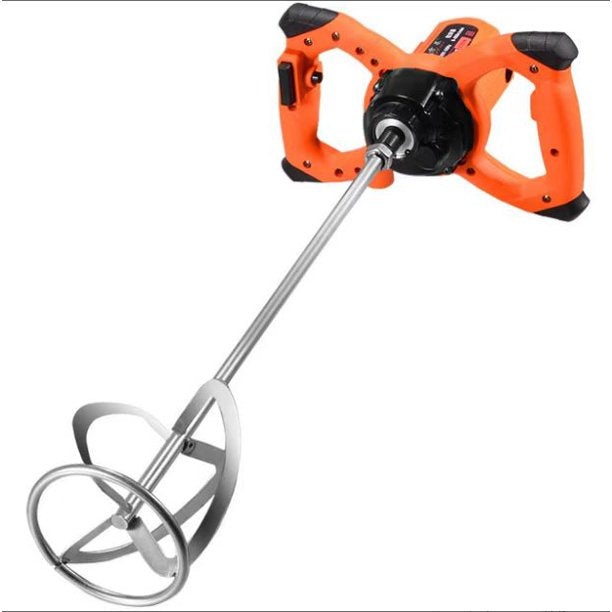
1800W Electric Handheld Concrete Cement Mortar Grout Cement Mixer
This is a great mortar mixer for the handyman to have on hand to mix compounds for various home remodeling projects. Our mortar mixer quickly and easily mixes batches of paint, drywall mud, grout and more. Variable speed motor and 2 gear drive train is able to handle a wide variety of materials. Helical blade effortlessly mixes thick compounds. Easy-to-use finger lock and thumb trigger ensures the mixer does not accidentally turn on. Features: Multi-Purpose - Easily mixes batches of paint, drywall mud, grout, concrete, mortar and more High Power - 1800 Watt electric motor powers through even the thickest of compounds Helical Blade - Helical blade easily mixes thick or viscous compounds Comfortable Handle - Dual handle on both side covered with specially shaped material to offer you with comfort during long time grape, making the operation to be more stable than other tools Ground Fault Interrupt - Built-in ground-fault circuit-interrupter provides additional protection to ensure safe use with liquids Die Cast Aluminum Body - Durable die cast aluminum body is impact resistant and is designed for heavy use Finger Lock & Thumb Trigger - Easy-to-use finger lock ensures the mixer does not accidentally turn on and thumb trigger makes operating the mixer easy Left Thumb Speed Wheel - Left hand speed wheel dial has variable speed settings for properly mixing thick or viscous compounds The heat radiation system on the top to improve the air environment during working and prevent dust from going inside Specifications: Power: 1800 Watts Voltage: 110v60hz Speed: 0-700rpm Puddler: 4-3/4 x 22 Thread Size: M14 Package Content: 1 x Mortar Mixer 1 x Shaft 1 x Helical Blade 1 x Manual Variety Used - High and low gears features (7) speeds for tackling wide variety of materials, it can be used at home or job sites Locking Device - Equipped with a locking button for continuous operation, you dont need to hold down the trigger while mixing Heat Radiator on the Top - The heat radiation system on the top to improve the air environment during working and prevent dust from going inside Comfortable Handle - Dual handle on both side covered with specially shaped material to offer you with comfort during long time grape, making the operation to be more stable than other tools Easy Operation - Compact design with steering wheel handle for easy operations. Even in a narrow space, you can simply manipulate it to work
Brand: SUGIFT
Category: Hardware > Tools > Masonry Tools > Cement Mixers > Handheld Cement Mixers